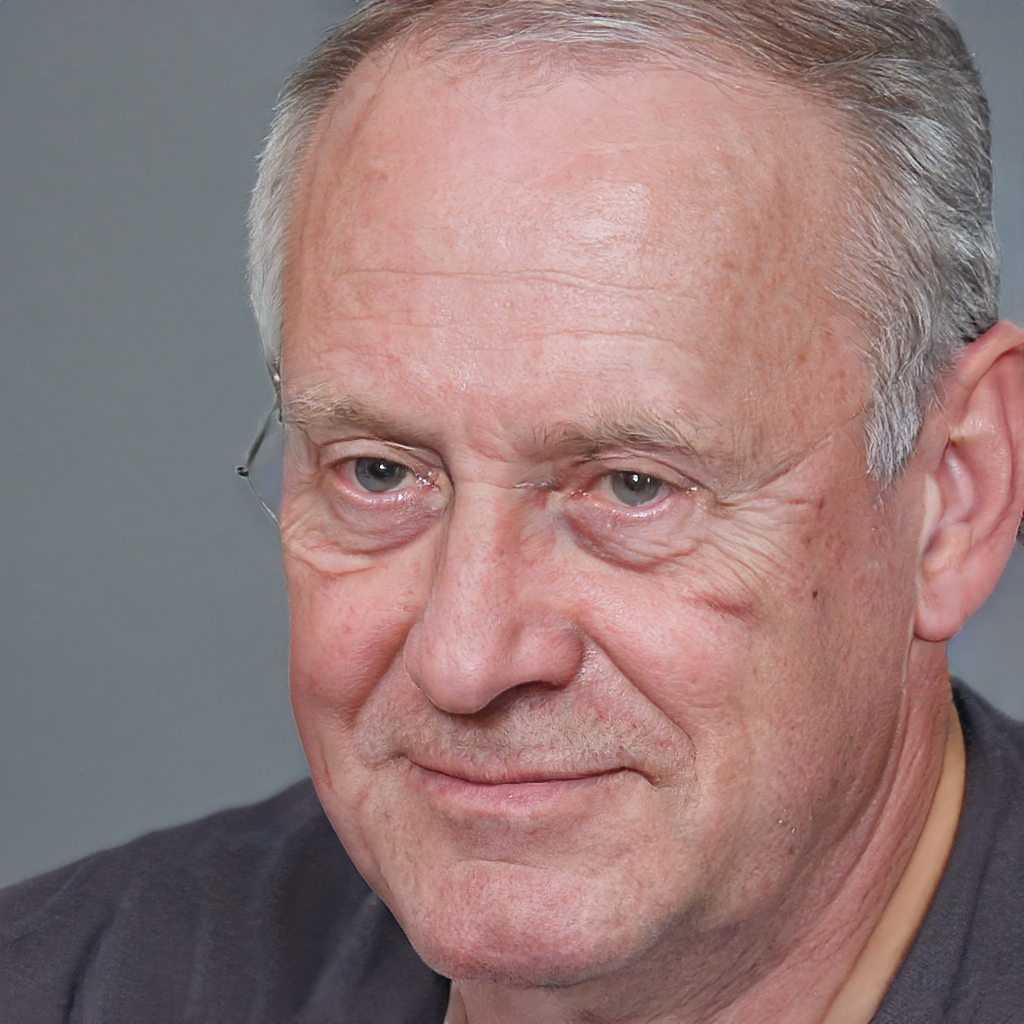
Gender: Male